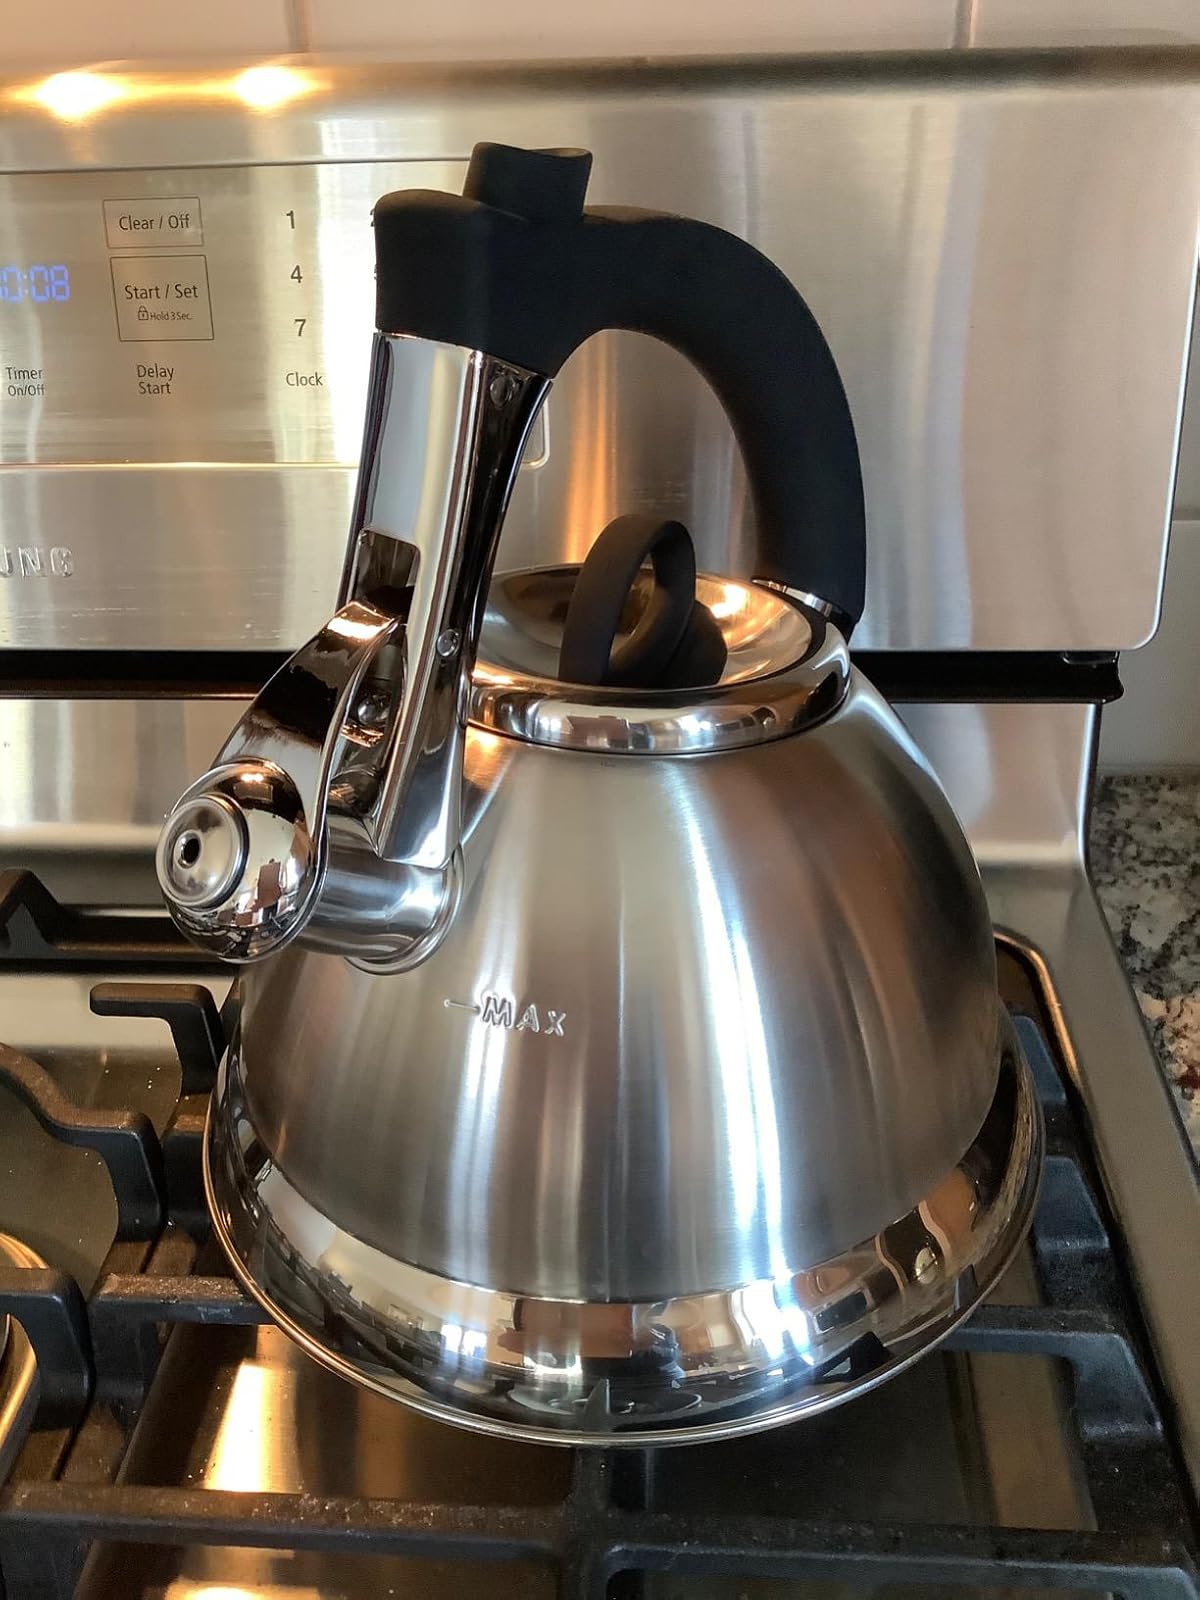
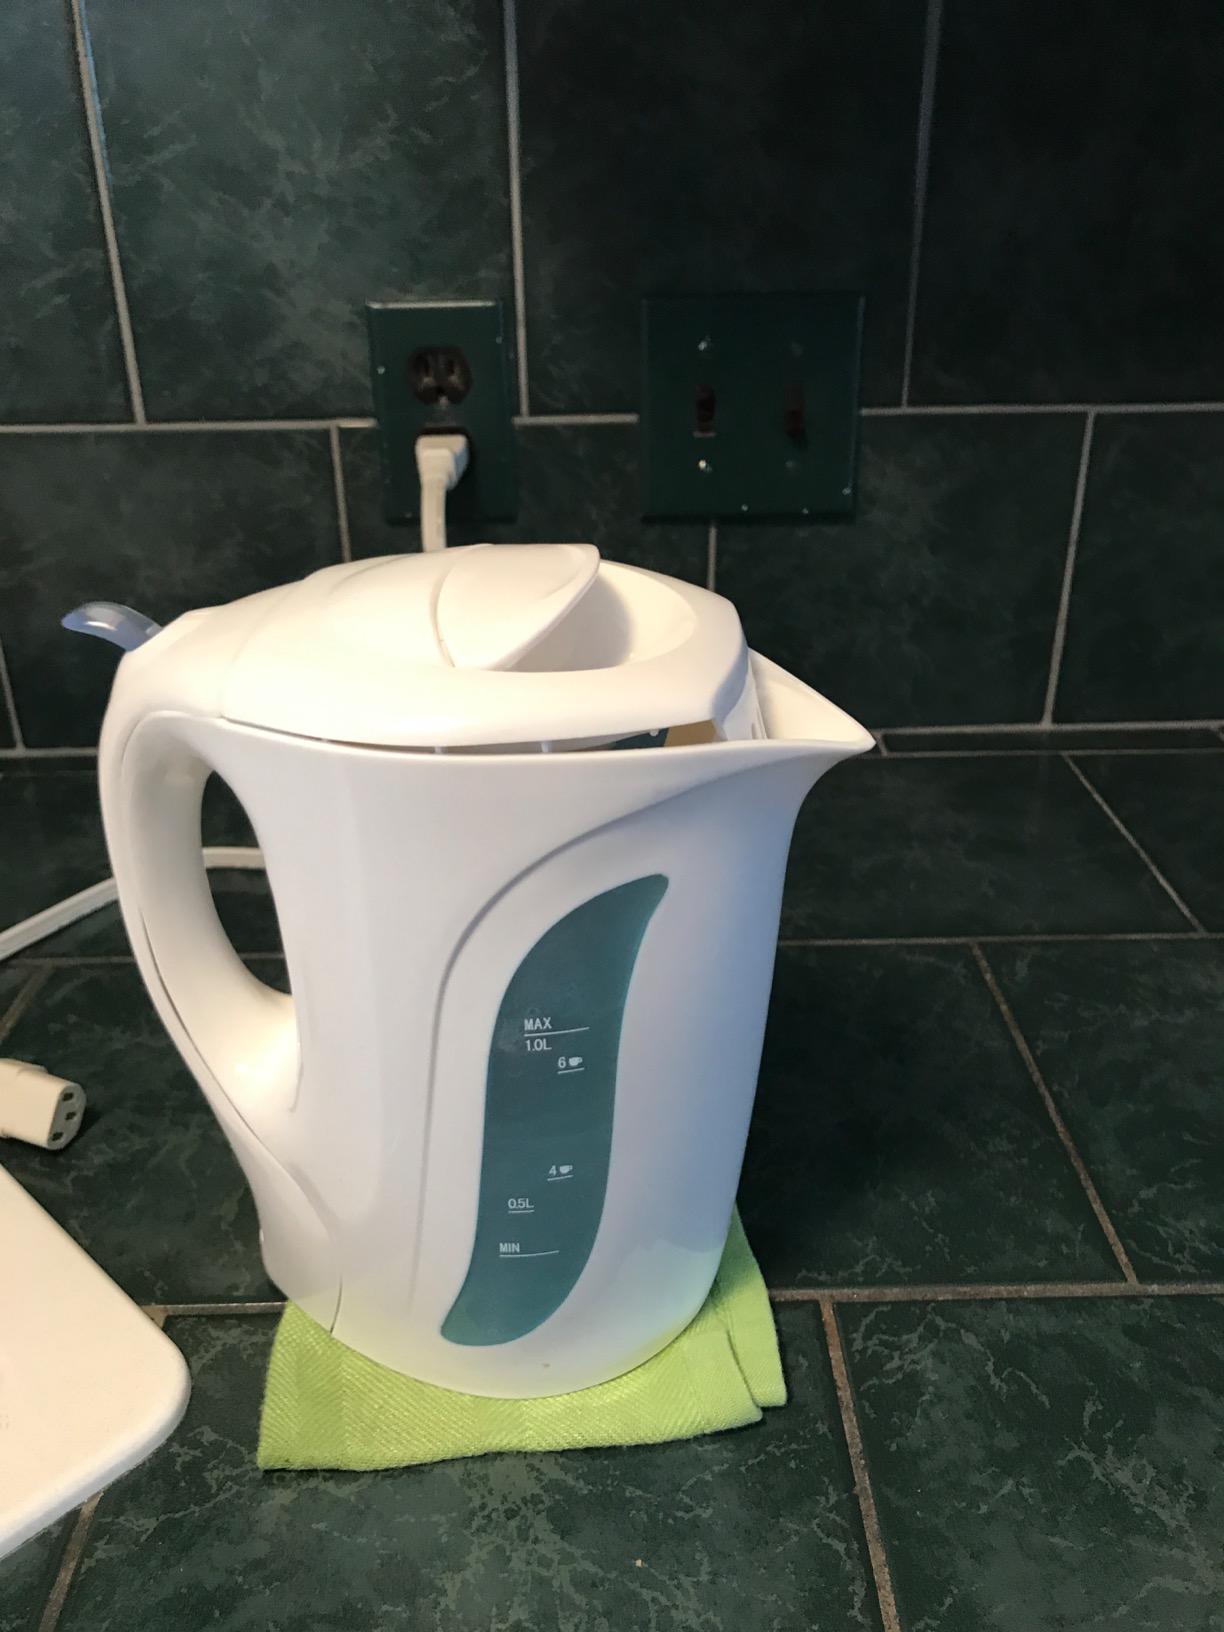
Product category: items_kettle
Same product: no